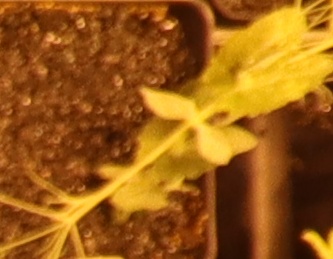
Label: Field Pea